Saunders Mac Lane

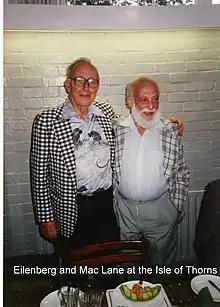
MacLane and Samuel Eilenberg at a conference in July 1992

After a thesis in mathematical logic, Mac Lane's early work was in field theory and valuation theory. He wrote on valuation rings and Witt vectors, and separability in infinite field extensions. He started writing on group extensions in 1942, and in 1943 began his research on what are now called Eilenberg–MacLane spaces K("G","n"), having a single non-trivial homotopy group "G" in dimension "n". This work opened the way to group cohomology in general.